Timeline of the 2013 North Indian Ocean cyclone season

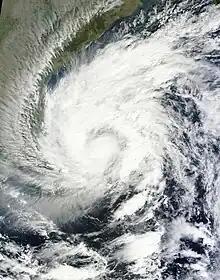
Cyclone Madi on December 7

09:00 UTC (2:30 p.m. IST) at The IMD reports that Cyclonic Storm Madi has strengthened into a severe cyclonic storm.